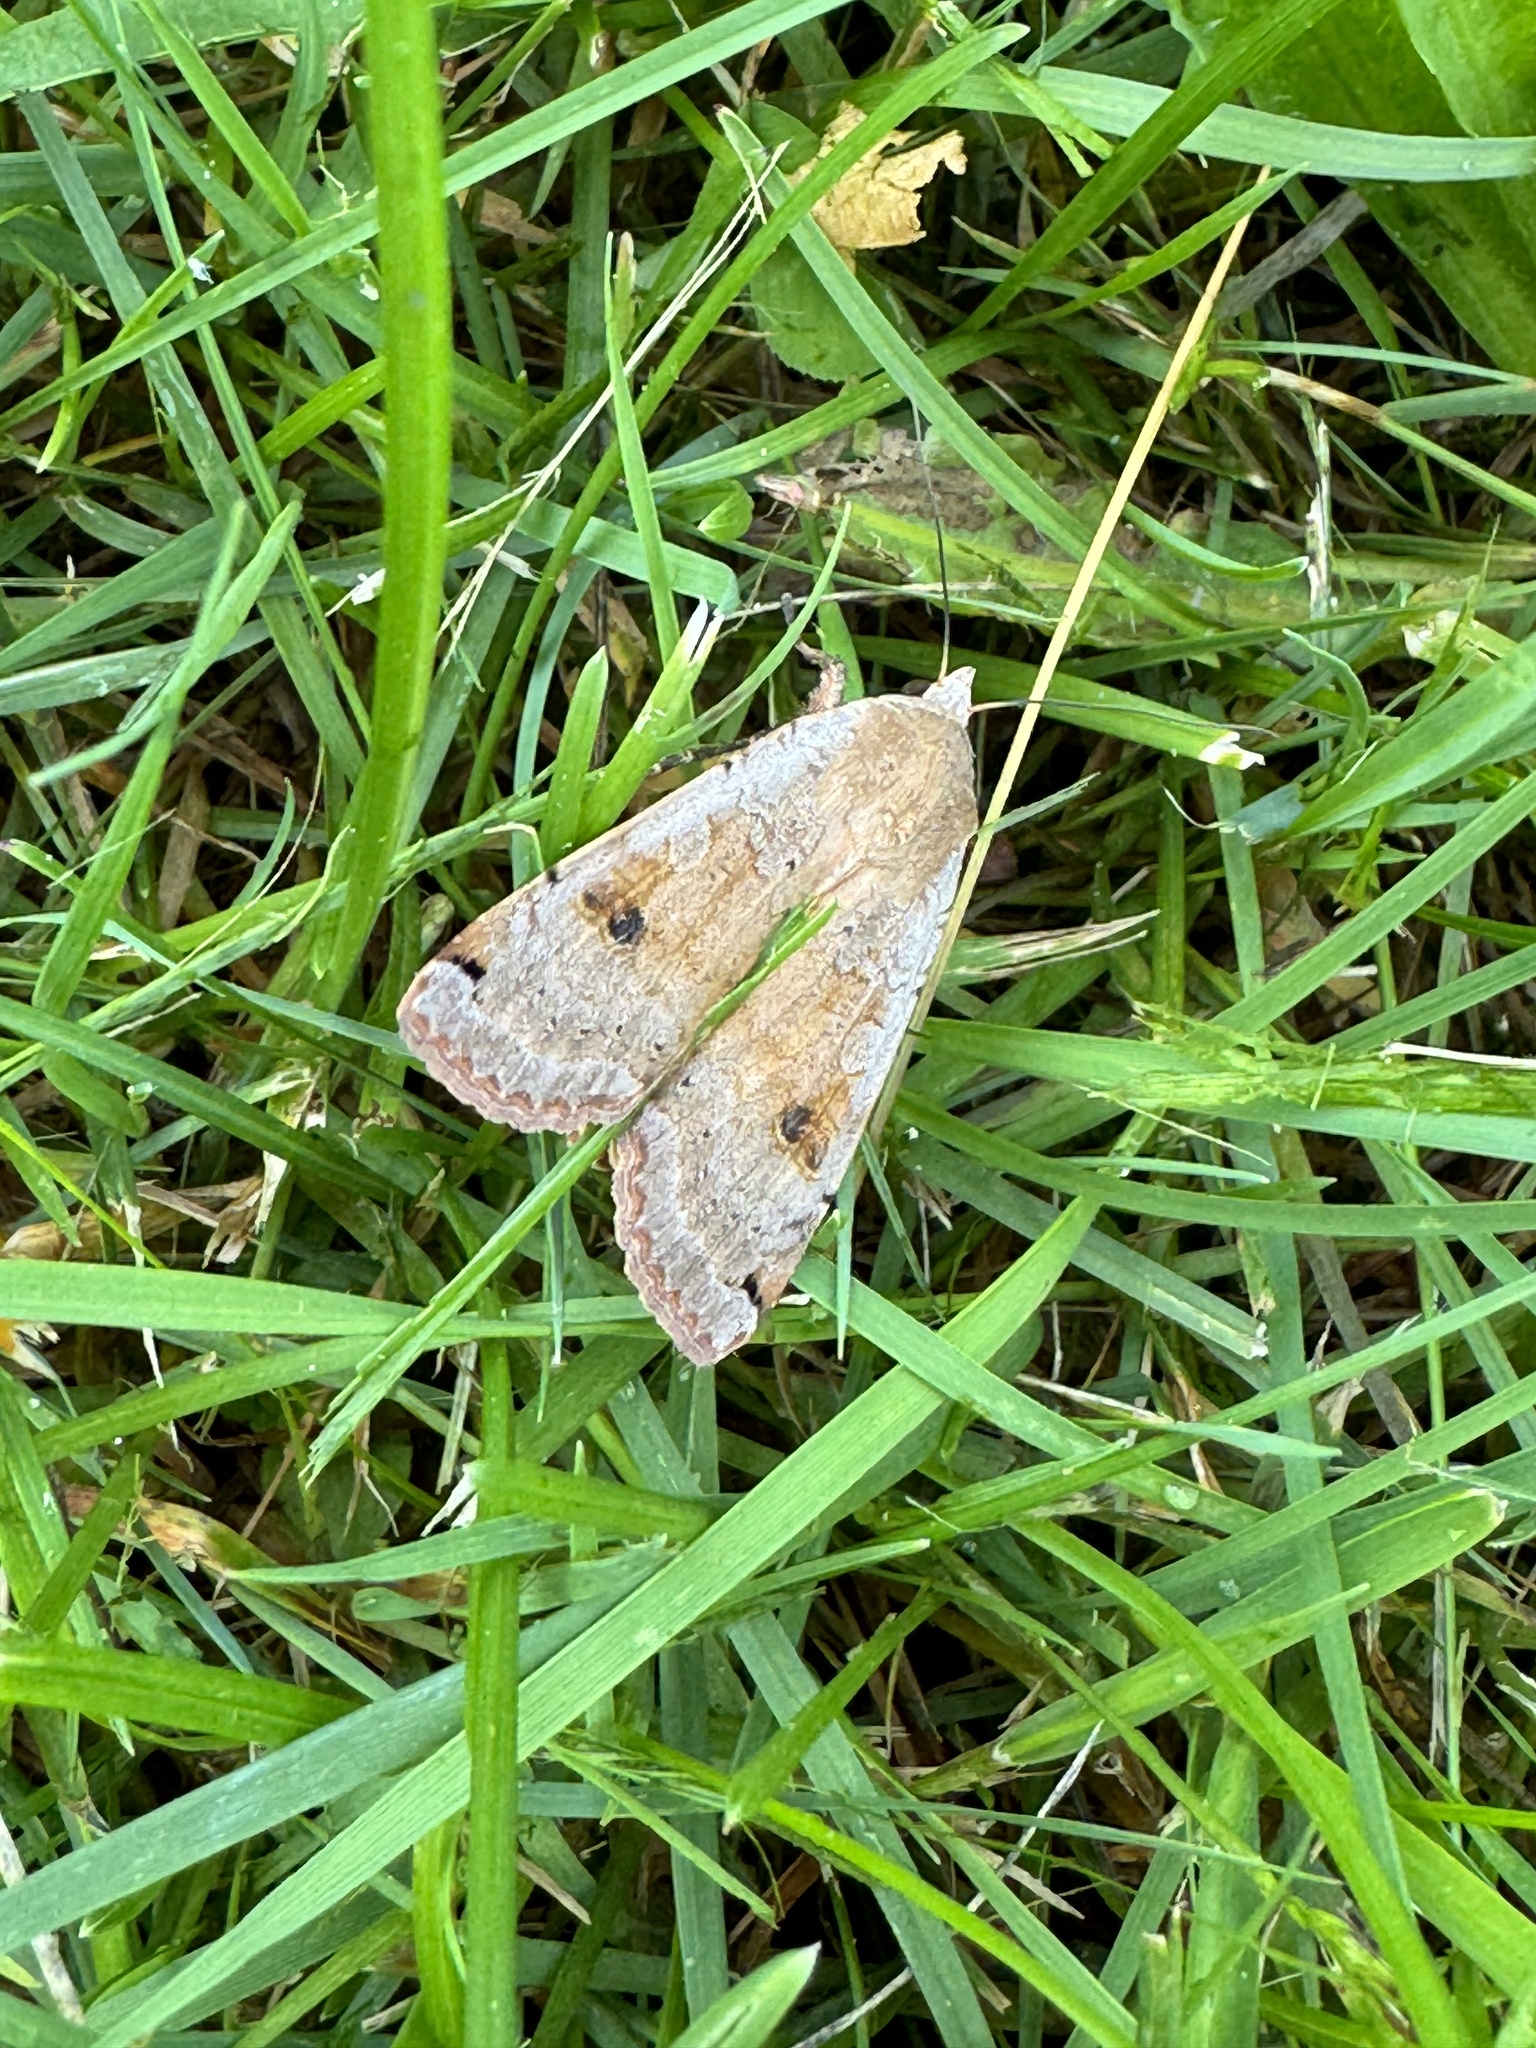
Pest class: cutworms